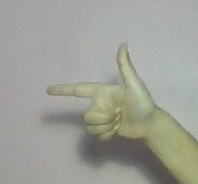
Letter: yaa